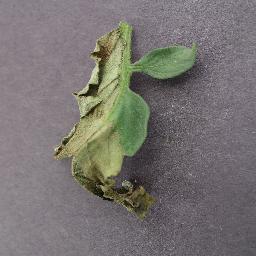
Label: Tomato___Late_blight